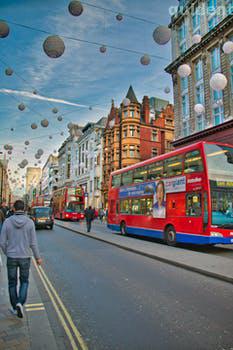
Label: Watermark